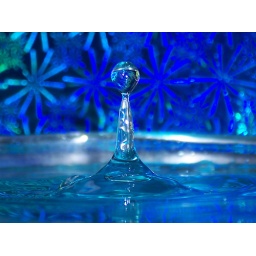
blue food coloring in the water with a blue background